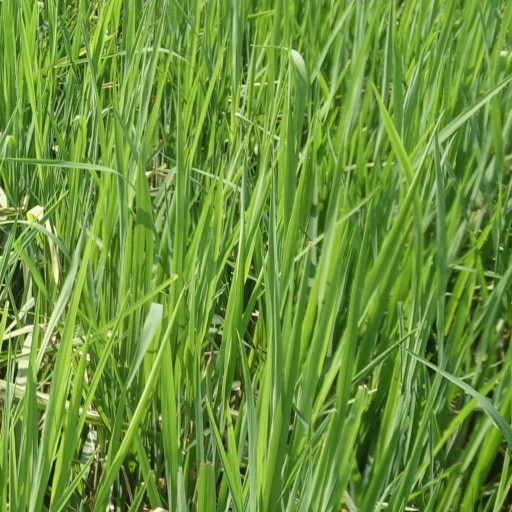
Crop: rice